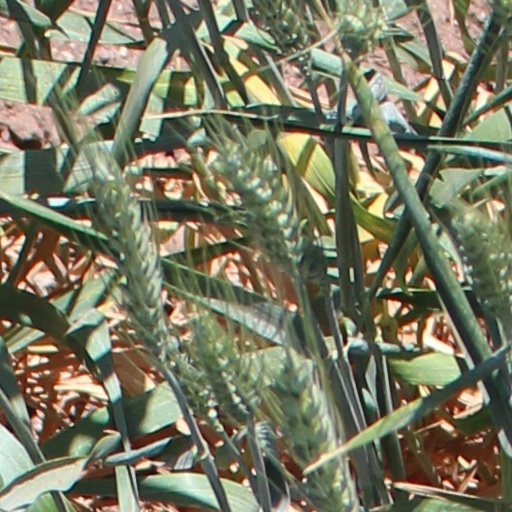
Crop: wheat